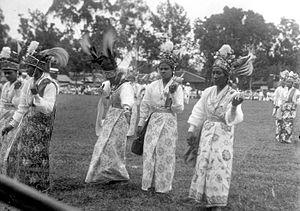
Les Amboinais, connus aussi sous le nom de Sud-Moluquois est un groupe ethnique indonésien qui a des origines austronésiennes et mélanésiennes. Ils vivent sur l'île d'Ambon, dans la province des Moluques, à l'est de Célèbes et au nord du Timor. En 2007, on en comptait 35 000 aux Pays-Bas.